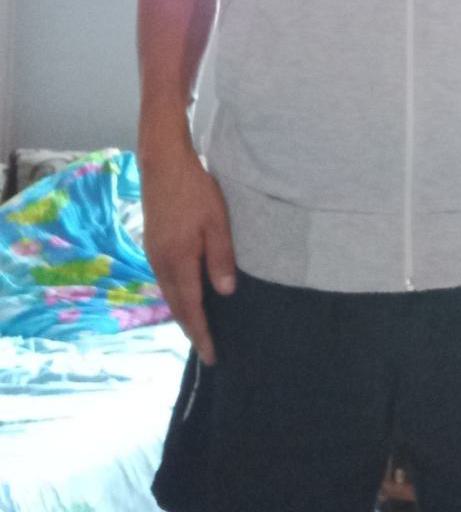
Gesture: no_gesture